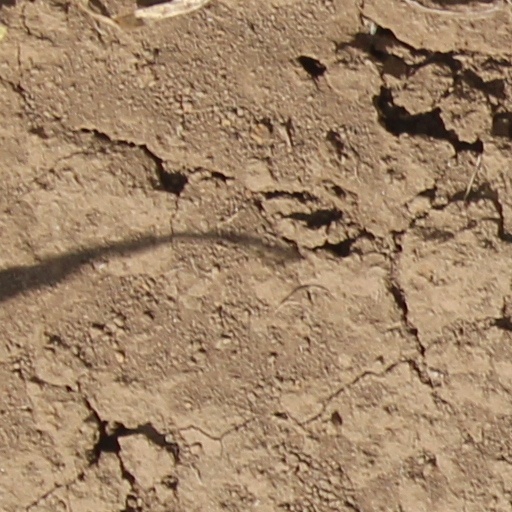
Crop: wheat